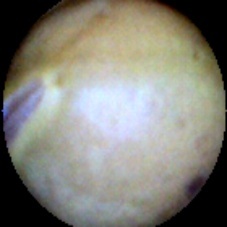
Label: Intact